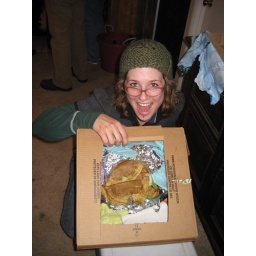
Katy's white elephant gift ... *drumroll* ... jack in the box tacos!!!